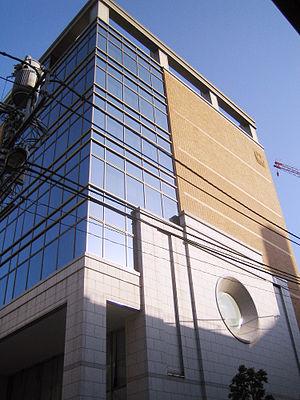
Kadokawa Corporation, anciennement connu Kadokawa Dwango Corporation, est un conglomérat médiatique japonais qui est issu de la fusion de la Kadokawa Corporation originelle et Dwango Co., Ltd. le 1ᵉʳ octobre 2014.